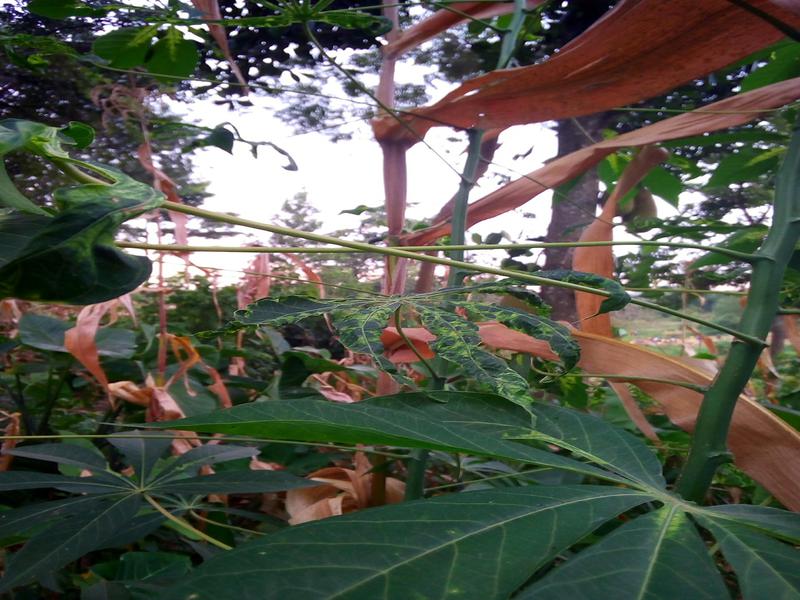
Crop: cassava
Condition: mosaic_disease